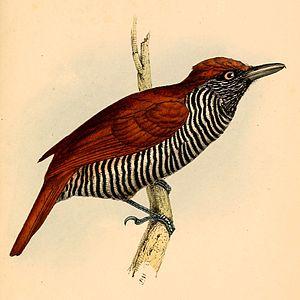
«